1999 Allan Cup

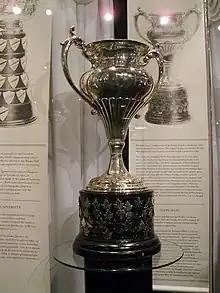
Silver bowl trophy with two large handles, mounted on a black plinth.

The 1999 Allan Cup was the Canadian senior ice hockey championship for the 1998–99 senior "AAA" season. The event was hosted by the Stony Plain Eagles in Stony Plain, Alberta. The 1999 tournament marked the 91st time that the Allan Cup has been awarded.